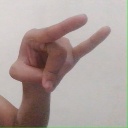
अक्षर: च